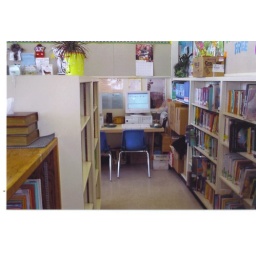
We had two student computer stations in the old library. Our new library will have eight!